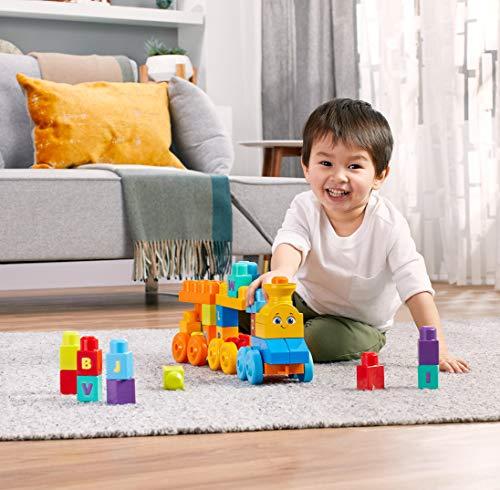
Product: Mega Bloks ABC Musical Train Building Set, 50 pieces
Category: Toys & Games | Building Toys
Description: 50-piece playset includes 3 rolling wheelbases, building blocks and special train shapes.
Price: $25.98
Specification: ProductDimensions:4.5x15x11.5inches|ItemWeight:2pounds|ShippingWeight:2.16pounds(Viewshippingratesandpolicies)|ASIN:B079KKTVSW|Itemmodelnumber:FWK22|Manufacturerrecommendedage:12months-5years|Batteries:1AAAbatteriesrequired.(included)